John Hart (New Jersey politician)

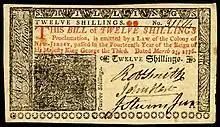
New Jersey Colonial currency (1776) signed by John Hart.

Hart was elected to the Hunterdon County Board of Chosen Freeholders in 1750. He was first elected to the New Jersey Colonial Assembly in 1761 and served there until 1771. He was appointed to the local Committee of safety and the Committee of correspondence, and became a judge on the Court of Common Pleas. He was often called "Honest John."